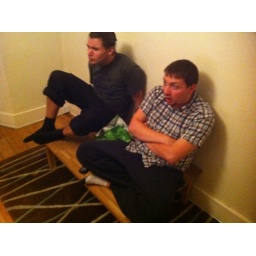
Coffee table against wall to watch BNTM and Big Brother. It's slightly better than the invisible sofa :p